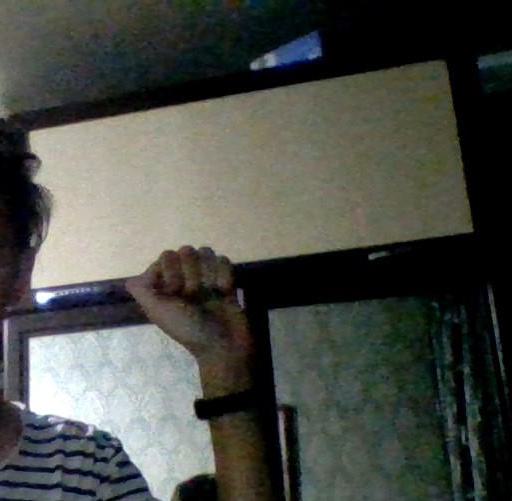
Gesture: fist